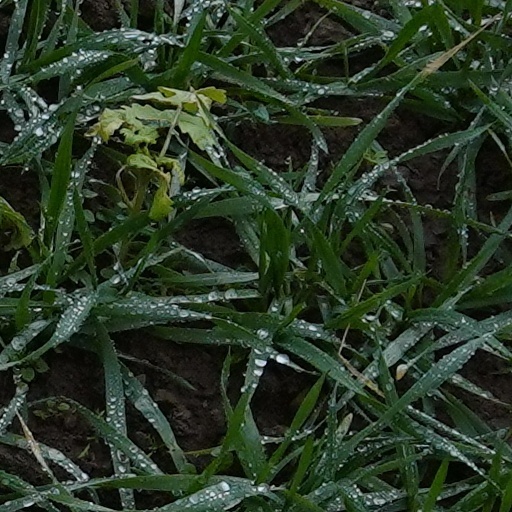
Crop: wheat